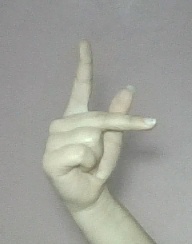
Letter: dha